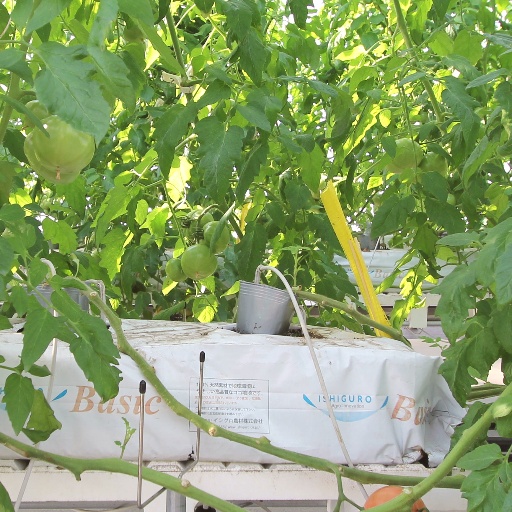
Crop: tomato